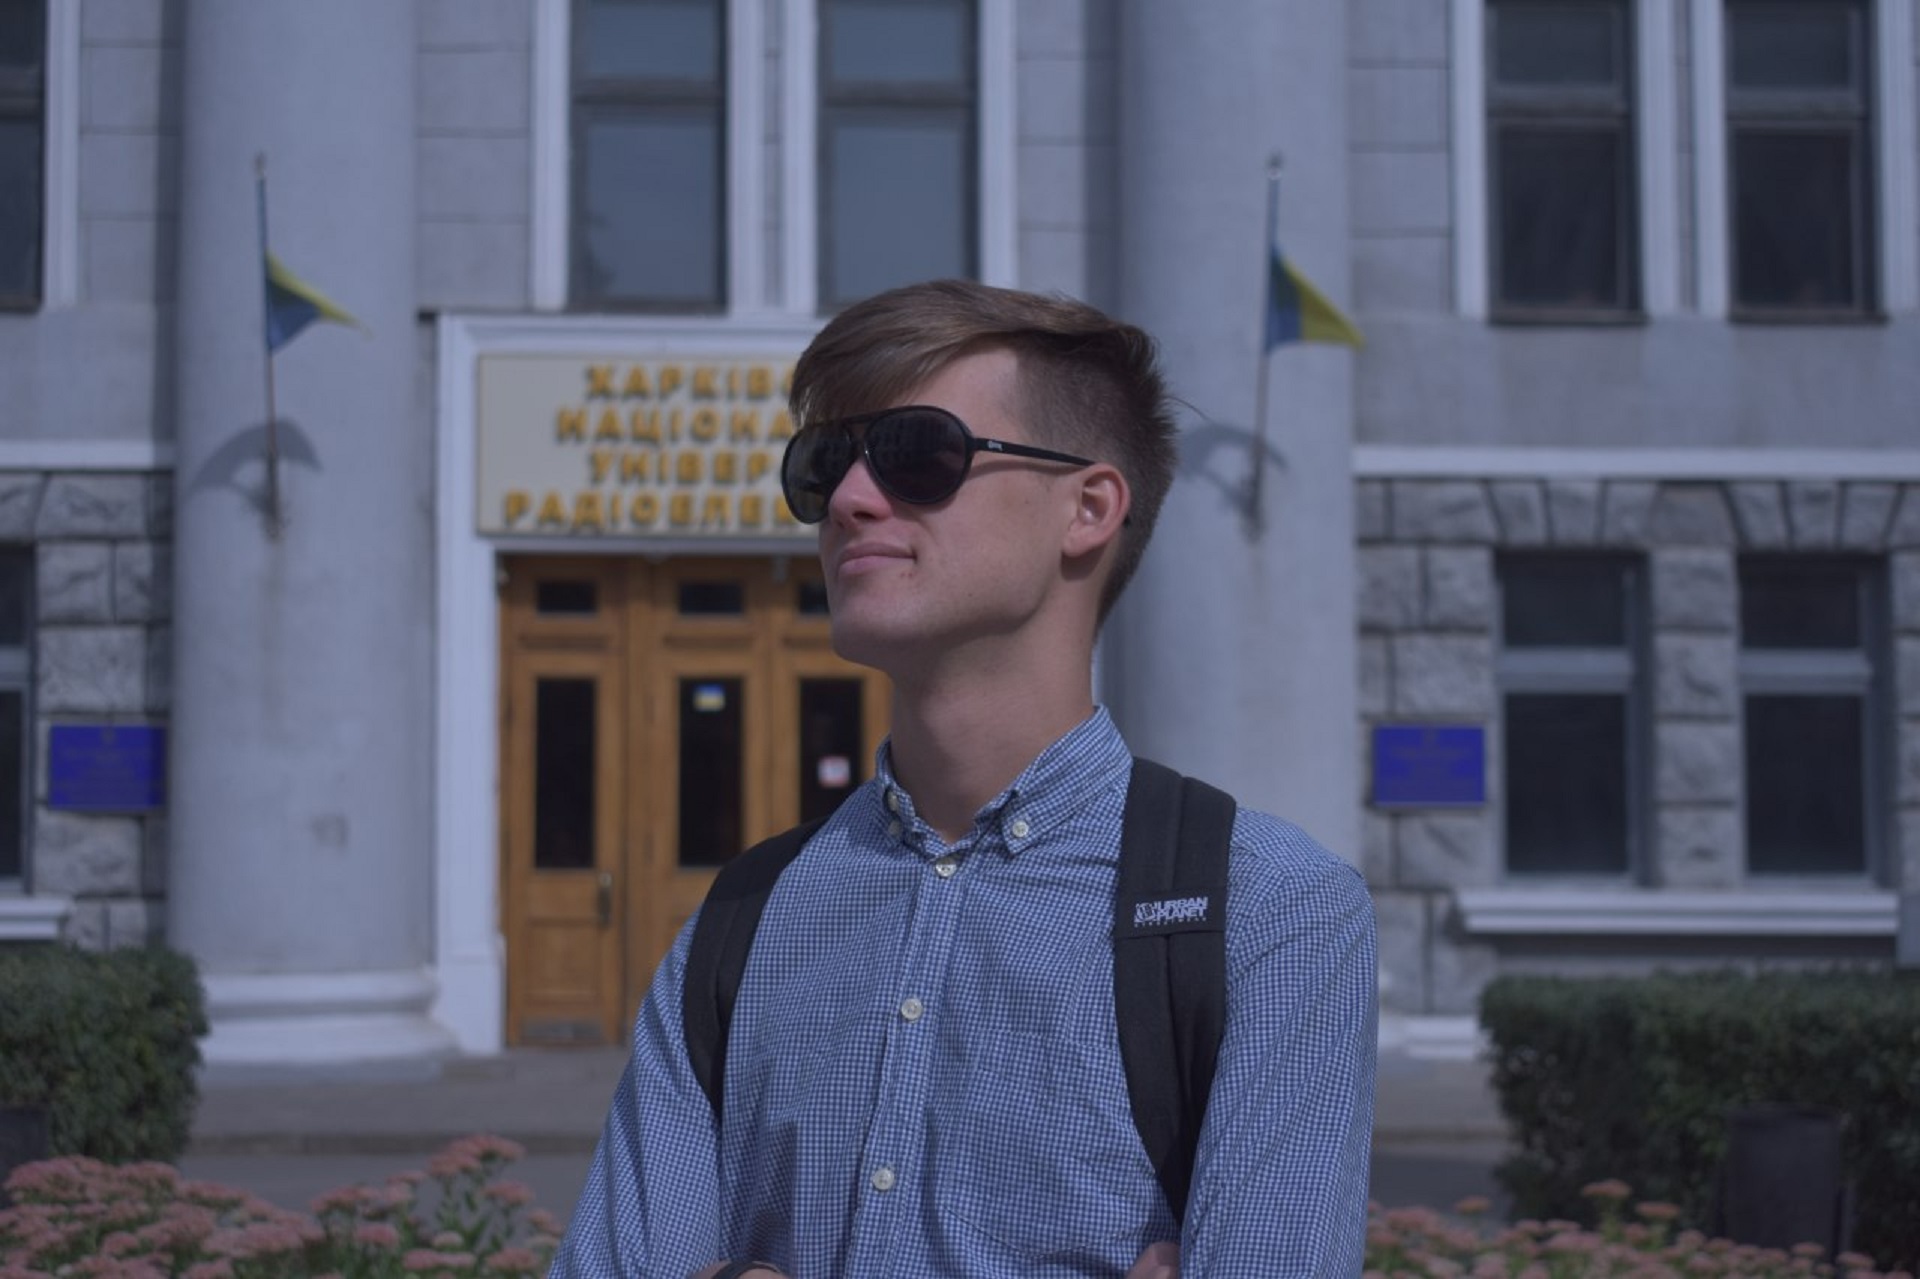
national, university, eyewear, cool, sunglasses, glasses, snapshot, fun, vision care, photography, denim, smile, house